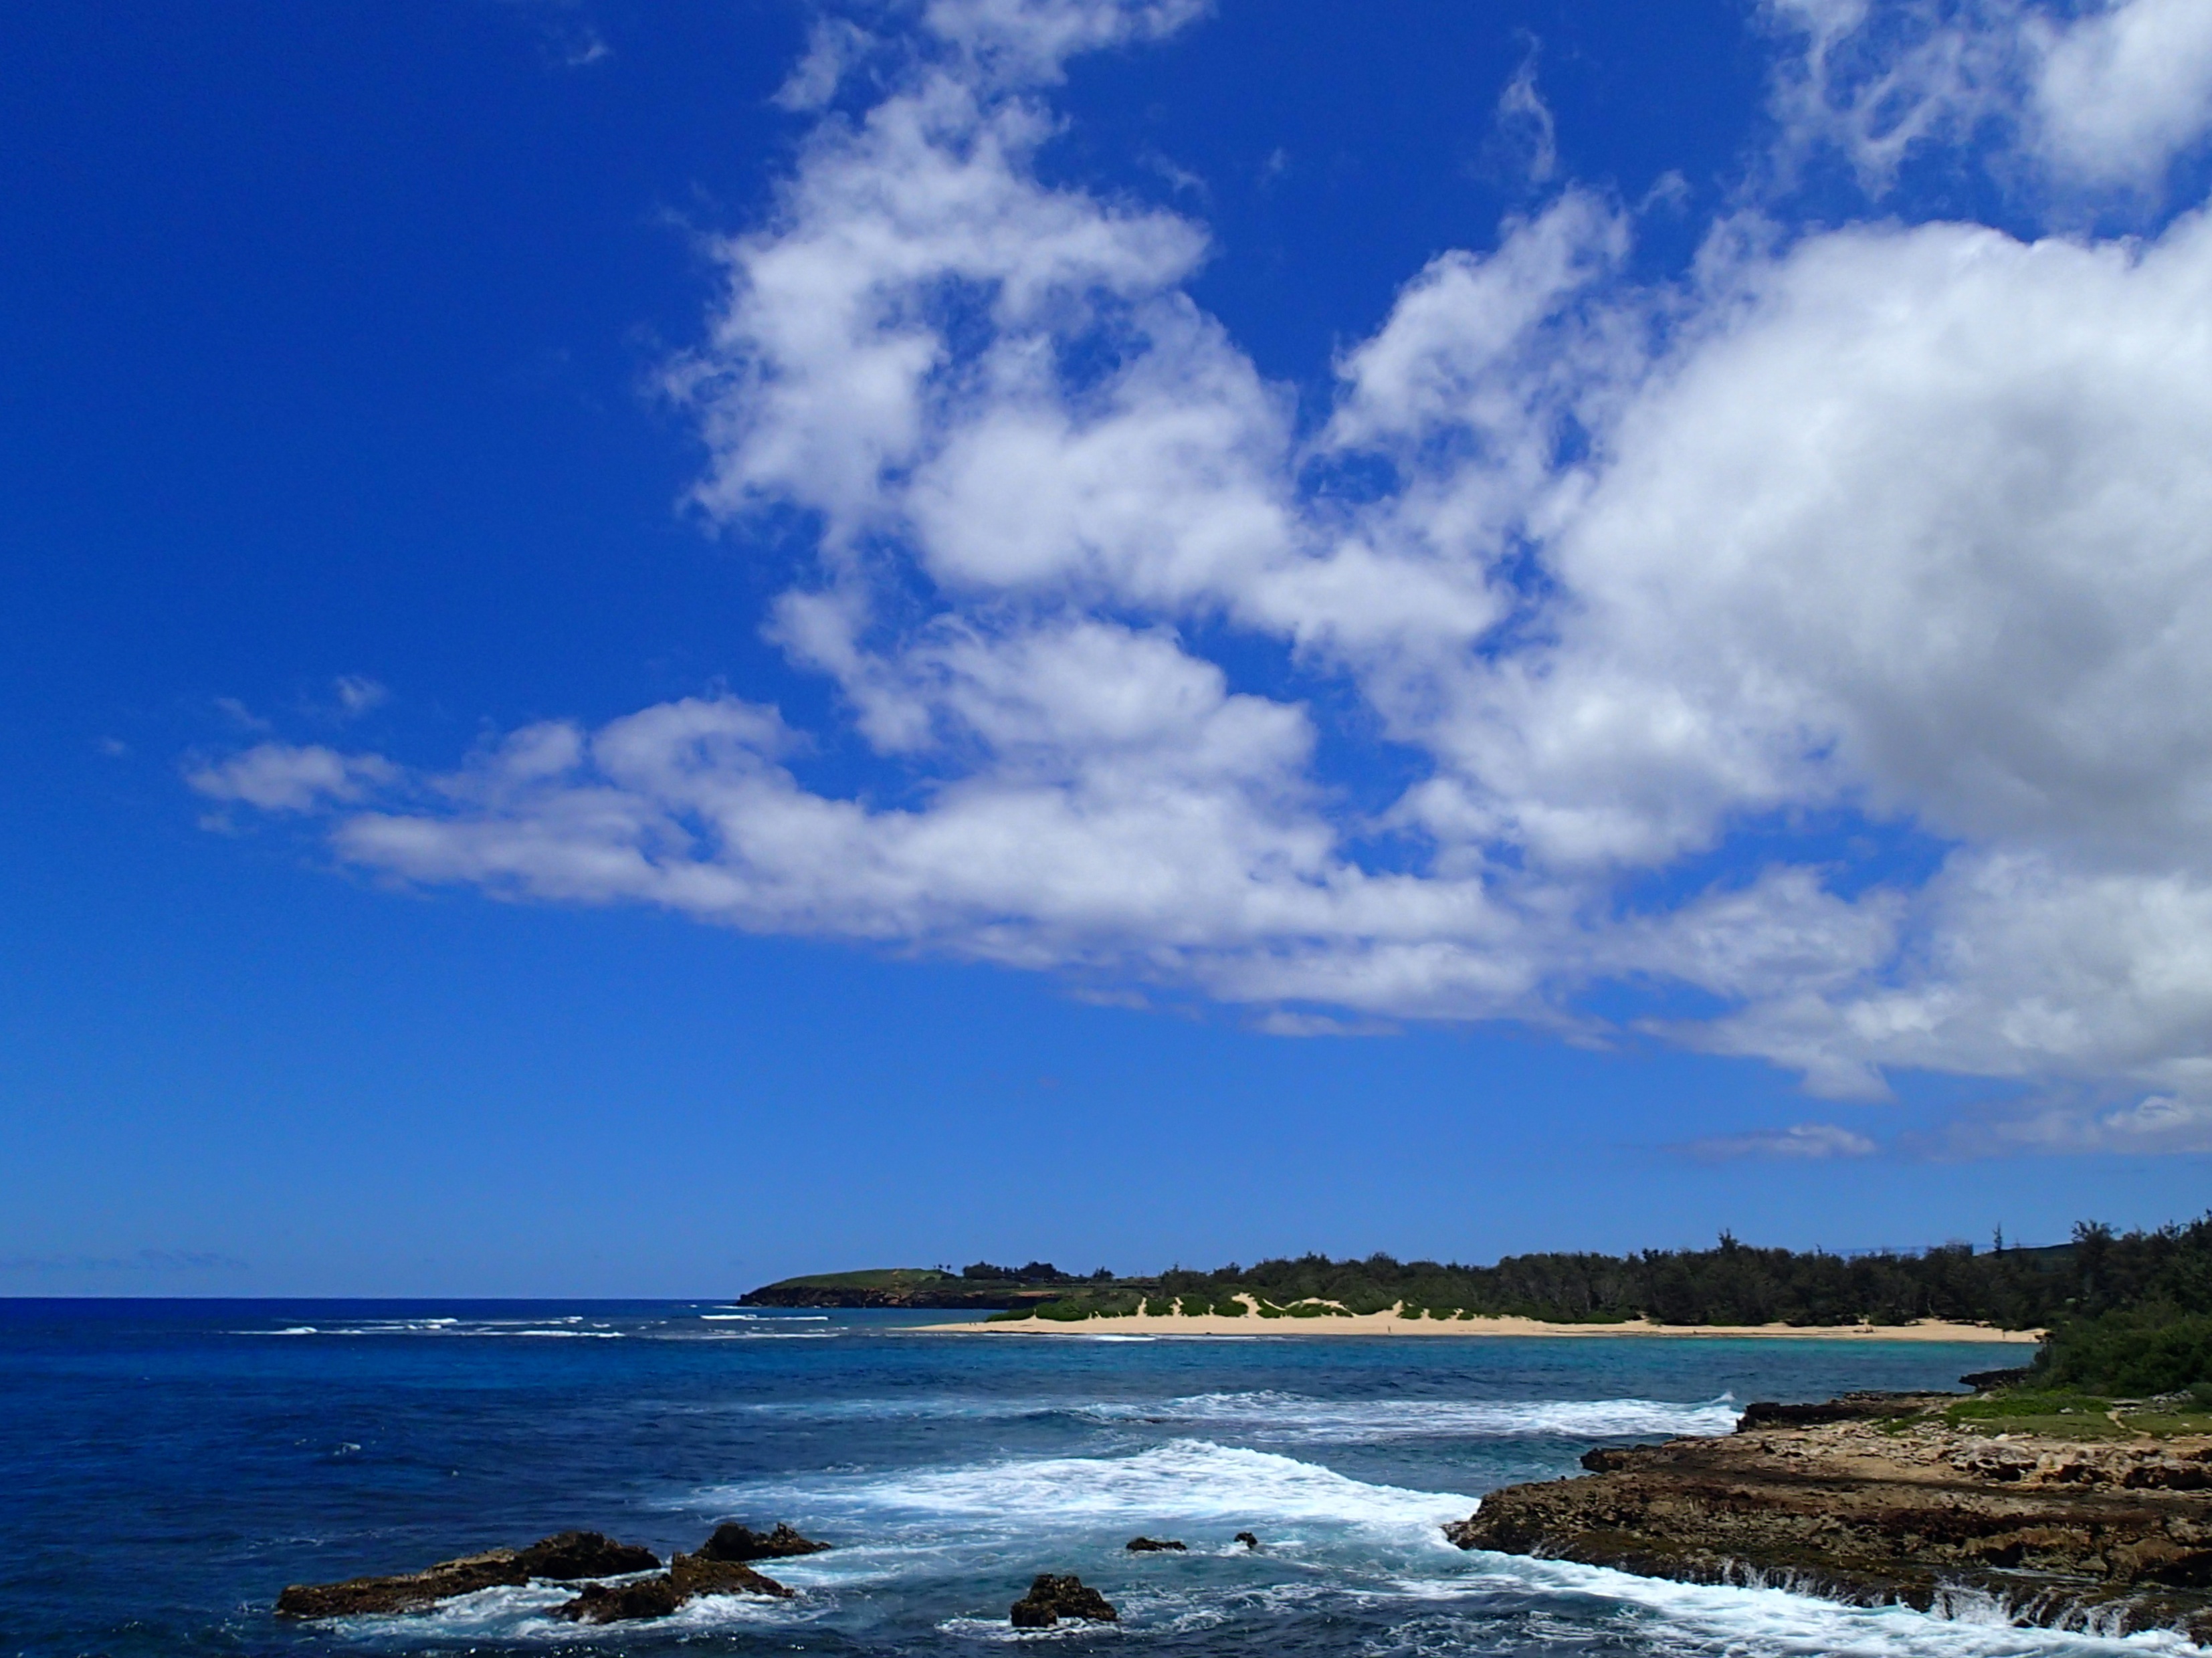
beach, landscape, sea, coast, ocean, horizon, cloud, sky, shore, wave, dusk, bay, body of water, loch, meteorological phenomenon, wind wave